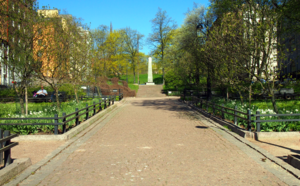
Cet article donne une une liste de parcs d'Helsinki en Finlande.
Le Parc d'Alli Trygg est un parc du quartier de Kallio à Helsinki en Finlande.